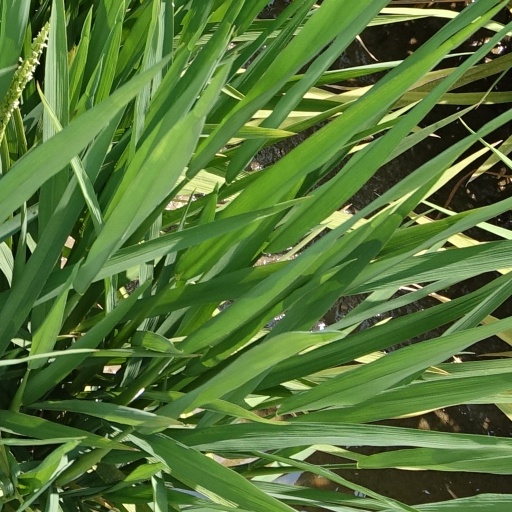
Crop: rice